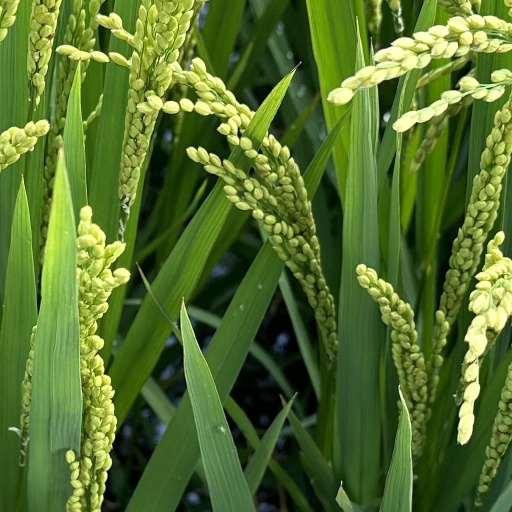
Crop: rice